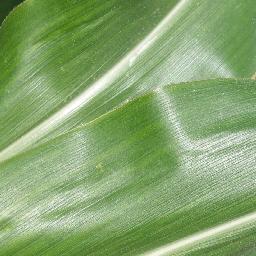
Label: Corn_(Maize)___Healthy